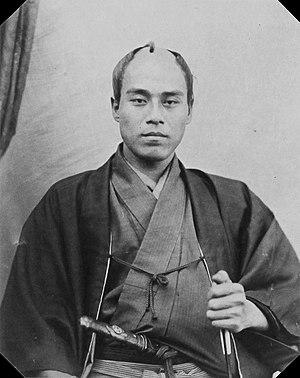
Le Datsu-A Ron est un article éditorialiste qui est publié pour la première fois dans le journal japonais Jiji shimpō le 16 mars 1885. L'auteur en est probablement Fukuzawa Yukichi mais l'article est écrit anonymement. Il est noté dans le second volume des œuvres complètes de Fukuzawa de 1933. Le titre Datsu-A Ron peut être traduit comme « Au revoir l'Asie », « Dé-asianisation », « Fuite de l'Asie », « Abandon de l'Asie », ou « Départ de l'Asie ».
Fukuzawa Yukichi est un penseur de l'ère Meiji. Auteur, écrivain, enseignant, traducteur, entrepreneur et théoricien politique japonais ayant créé l’université Keio, ses idées sur le gouvernement et les institutions sociales eurent une influence importante sur le Japon en pleine mutation de l’ère Meiji. Il est considéré comme l’un des fondateurs du Japon moderne.
L'historiographie du Japon est l'étude des méthodes et des hypothèses formulées dans l'étude et l'écriture de l'histoire du Japon.